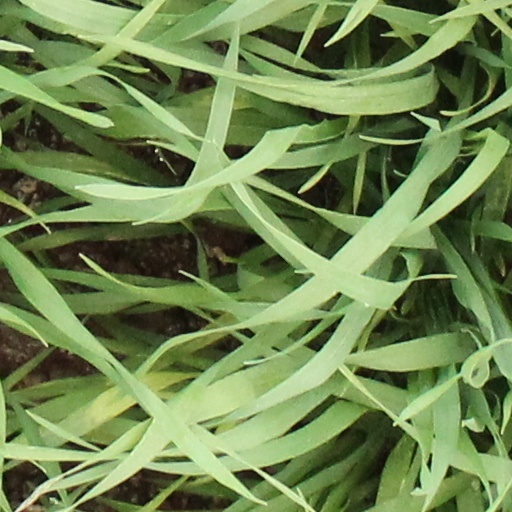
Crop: wheat